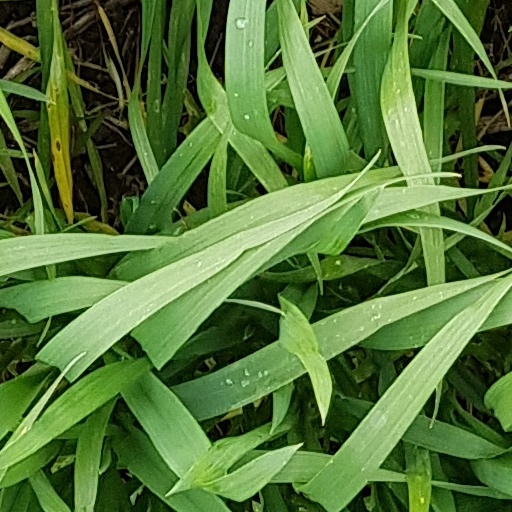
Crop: wheat